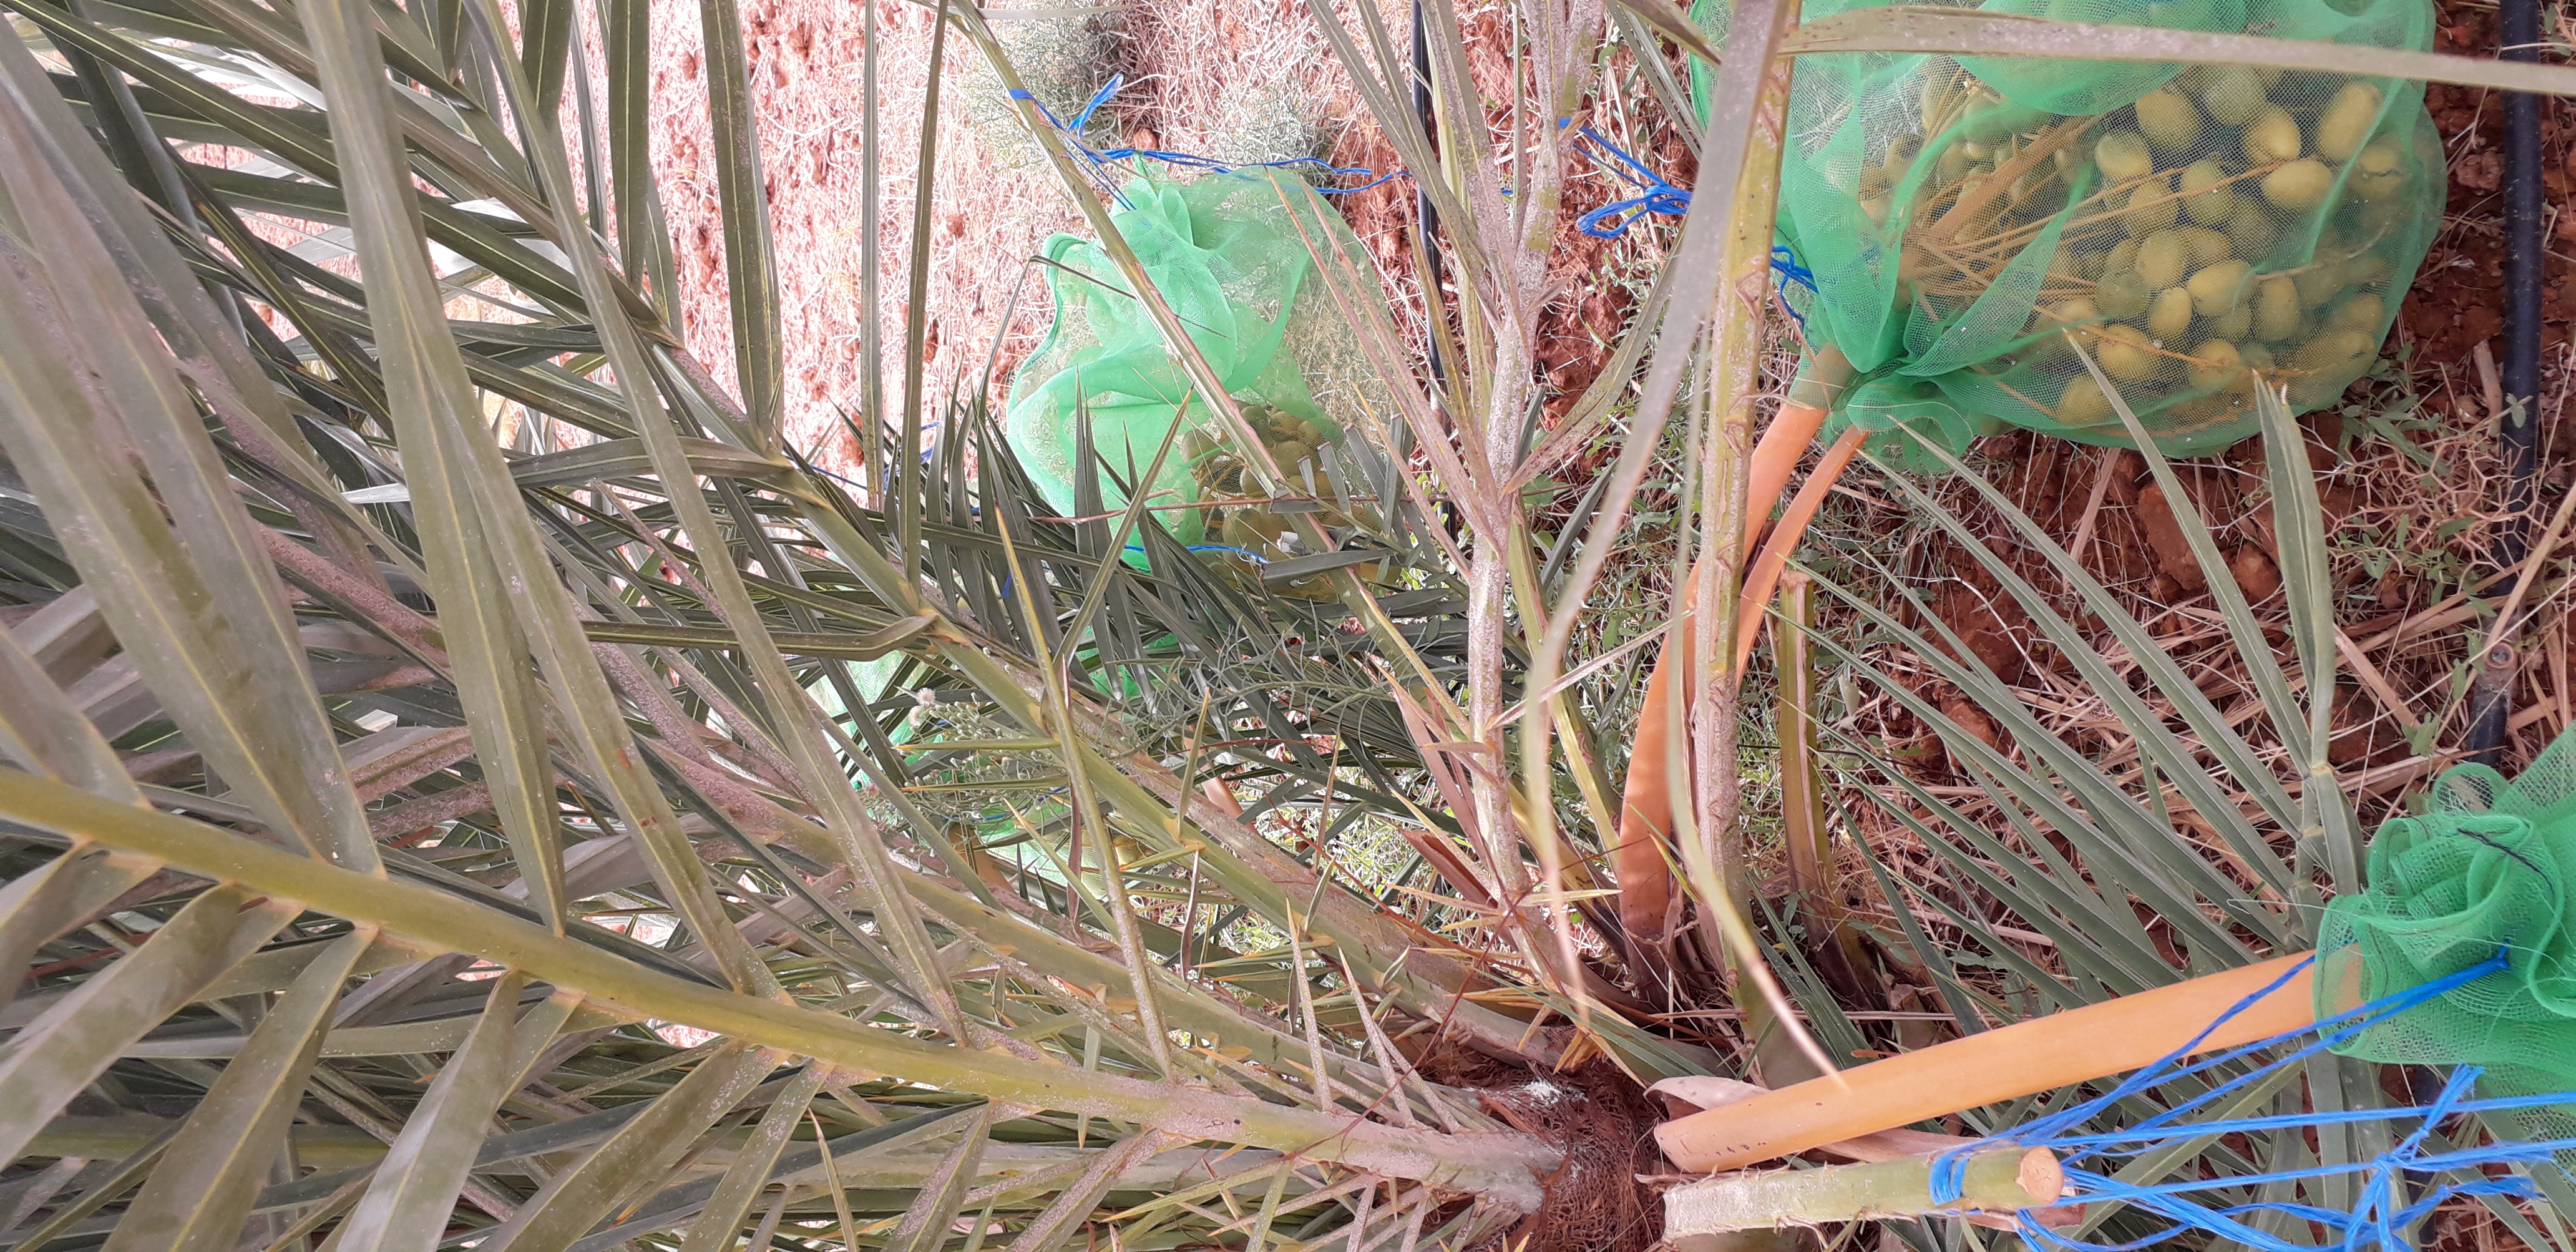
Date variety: Boufagous